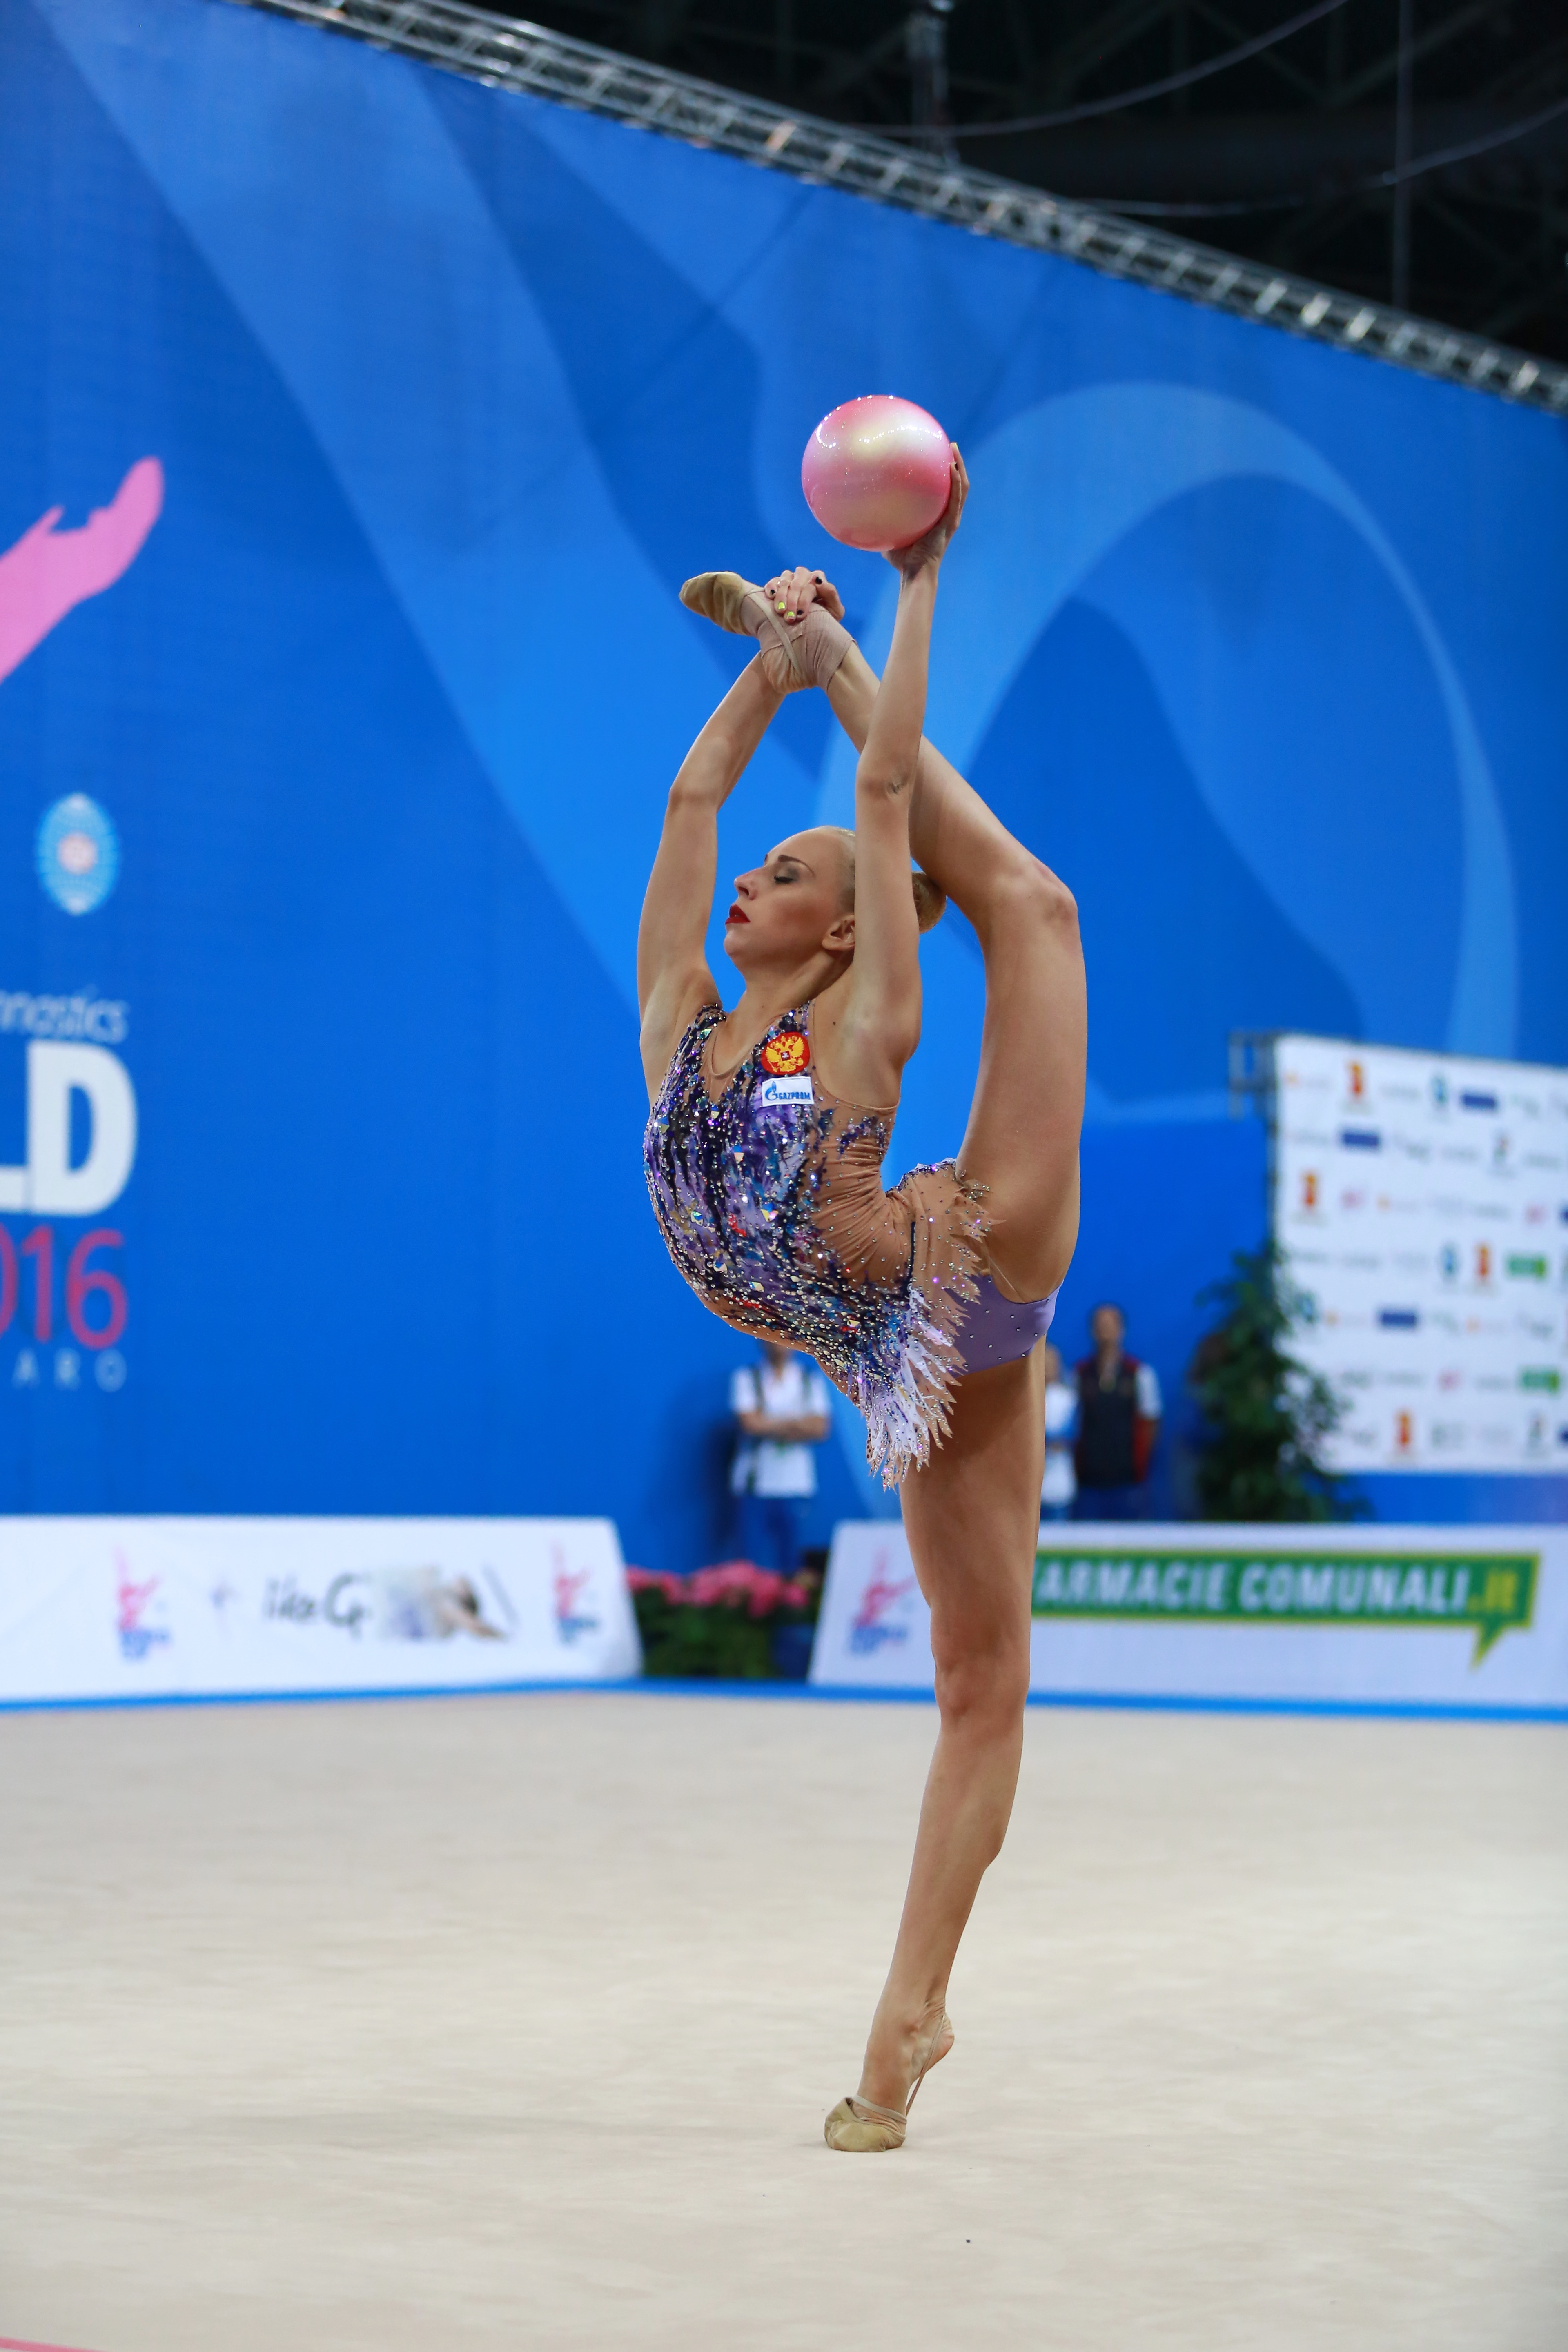
shoe, girl, sport, indoor, blue, skill, gym, world, race, competition, fun, sports, performance, flexibility, championship, athlete, champion, entertainment, gymnastics, performing arts, sportswear, physical activity, gymnast, rhythmic gymnastics, figure skate, sport venue, individual sports, competition event, artistic gymnastics, floor gymnastics